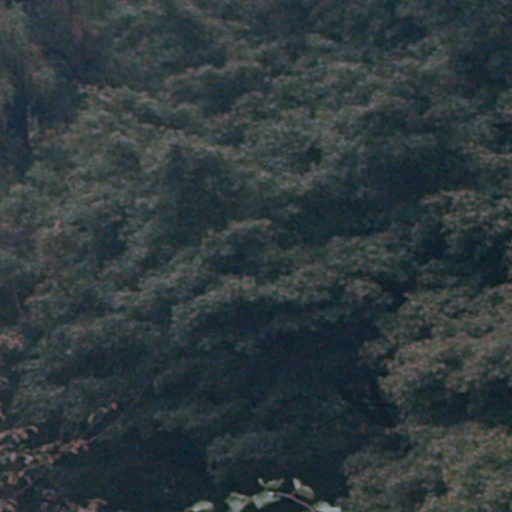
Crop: cassava